San Francisco Independent Film Festival

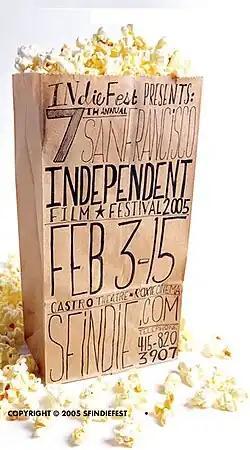
Official 2005 poster

The San Francisco Independent Film Festival, known as San Francisco IndieFest, is an annual film festival that recognizes contemporary independent film. Established in 1998, it is run by SF IndieFest, a non-profit organization, and based at the Roxie Theater in San Francisco, California.